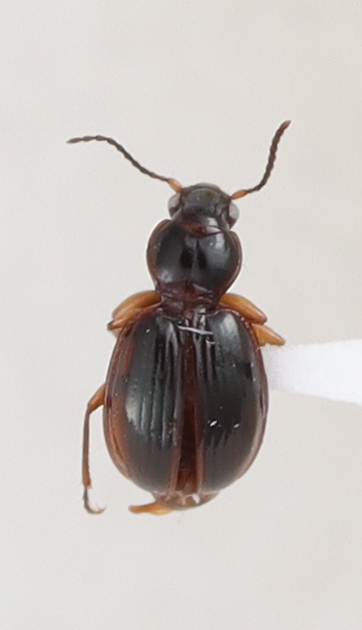
Scientific name: Mecyclothorax konanus
Plot: 14
Trap: E
Collected: 20190828